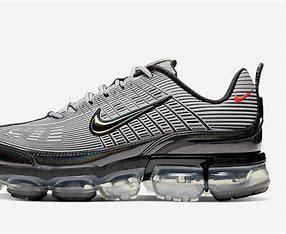
Brand: Nike
Model: Air Vapormax 360